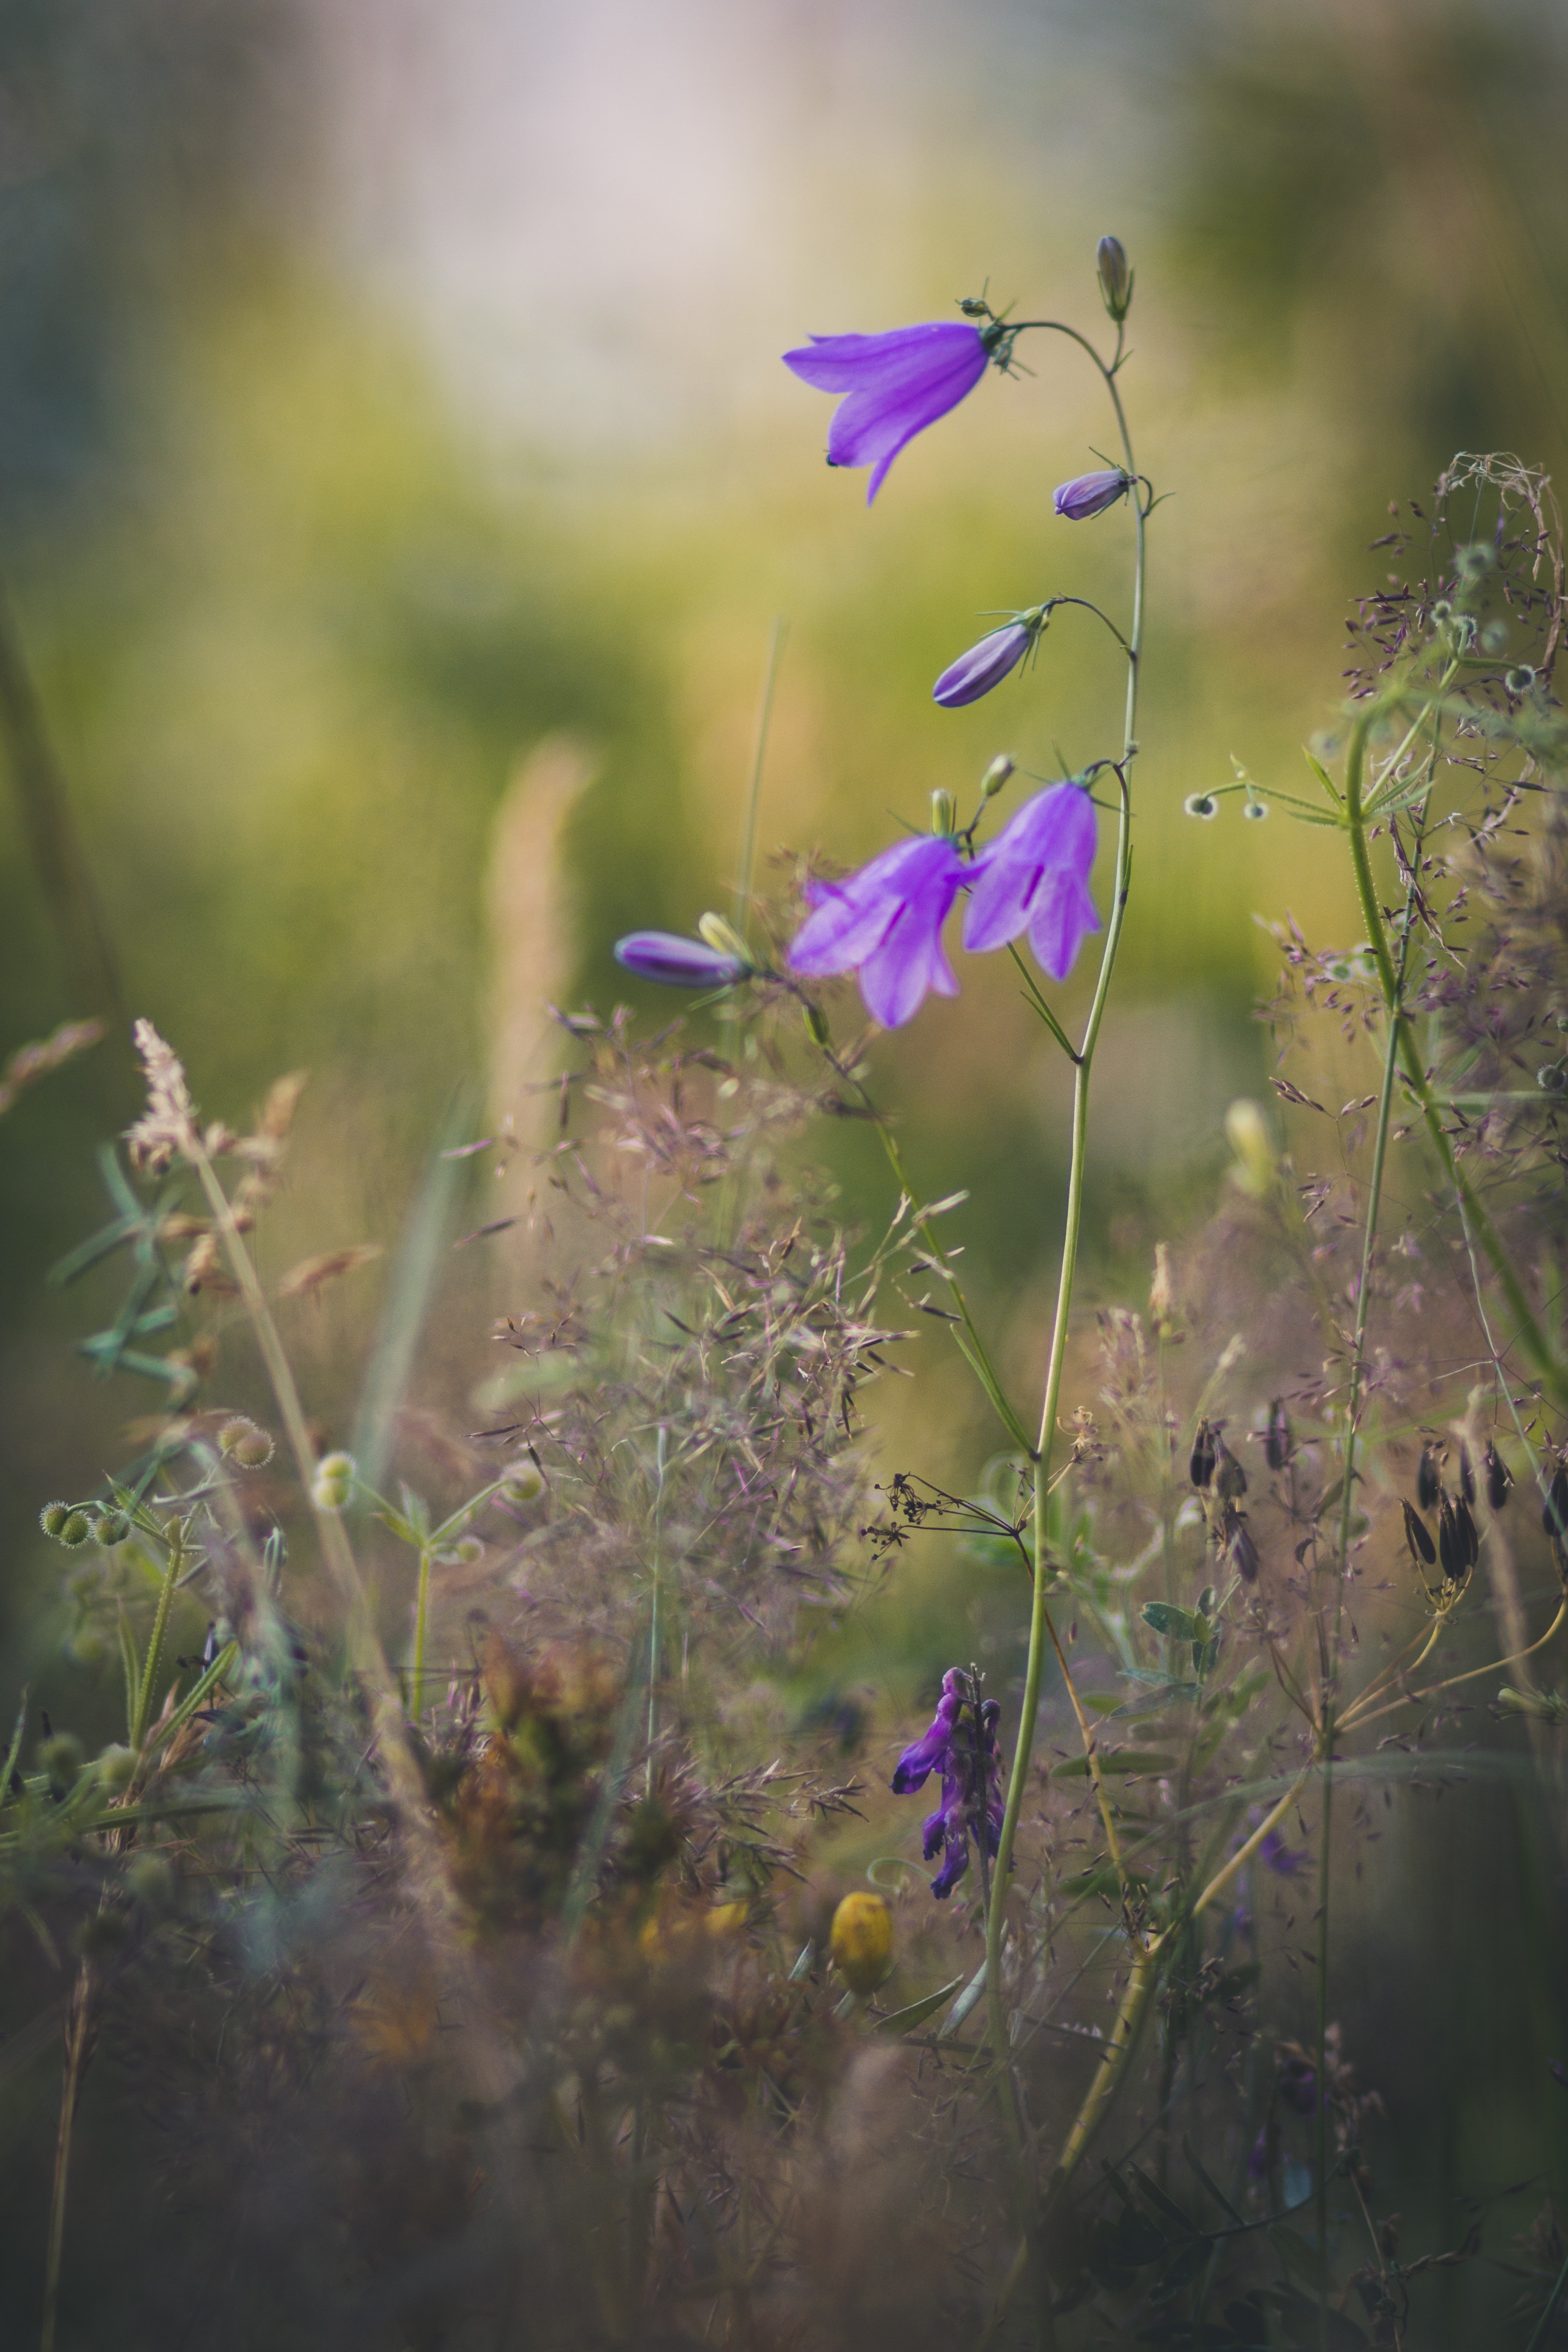
nature, grass, blossom, plant, meadow, sunlight, leaf, flower, purple, bloom, summer, green, reflection, autumn, botany, close, flora, fauna, wild flower, wildflower, woodland, bellflower, macro photography, forest flower, dwarf bellflower, grass family